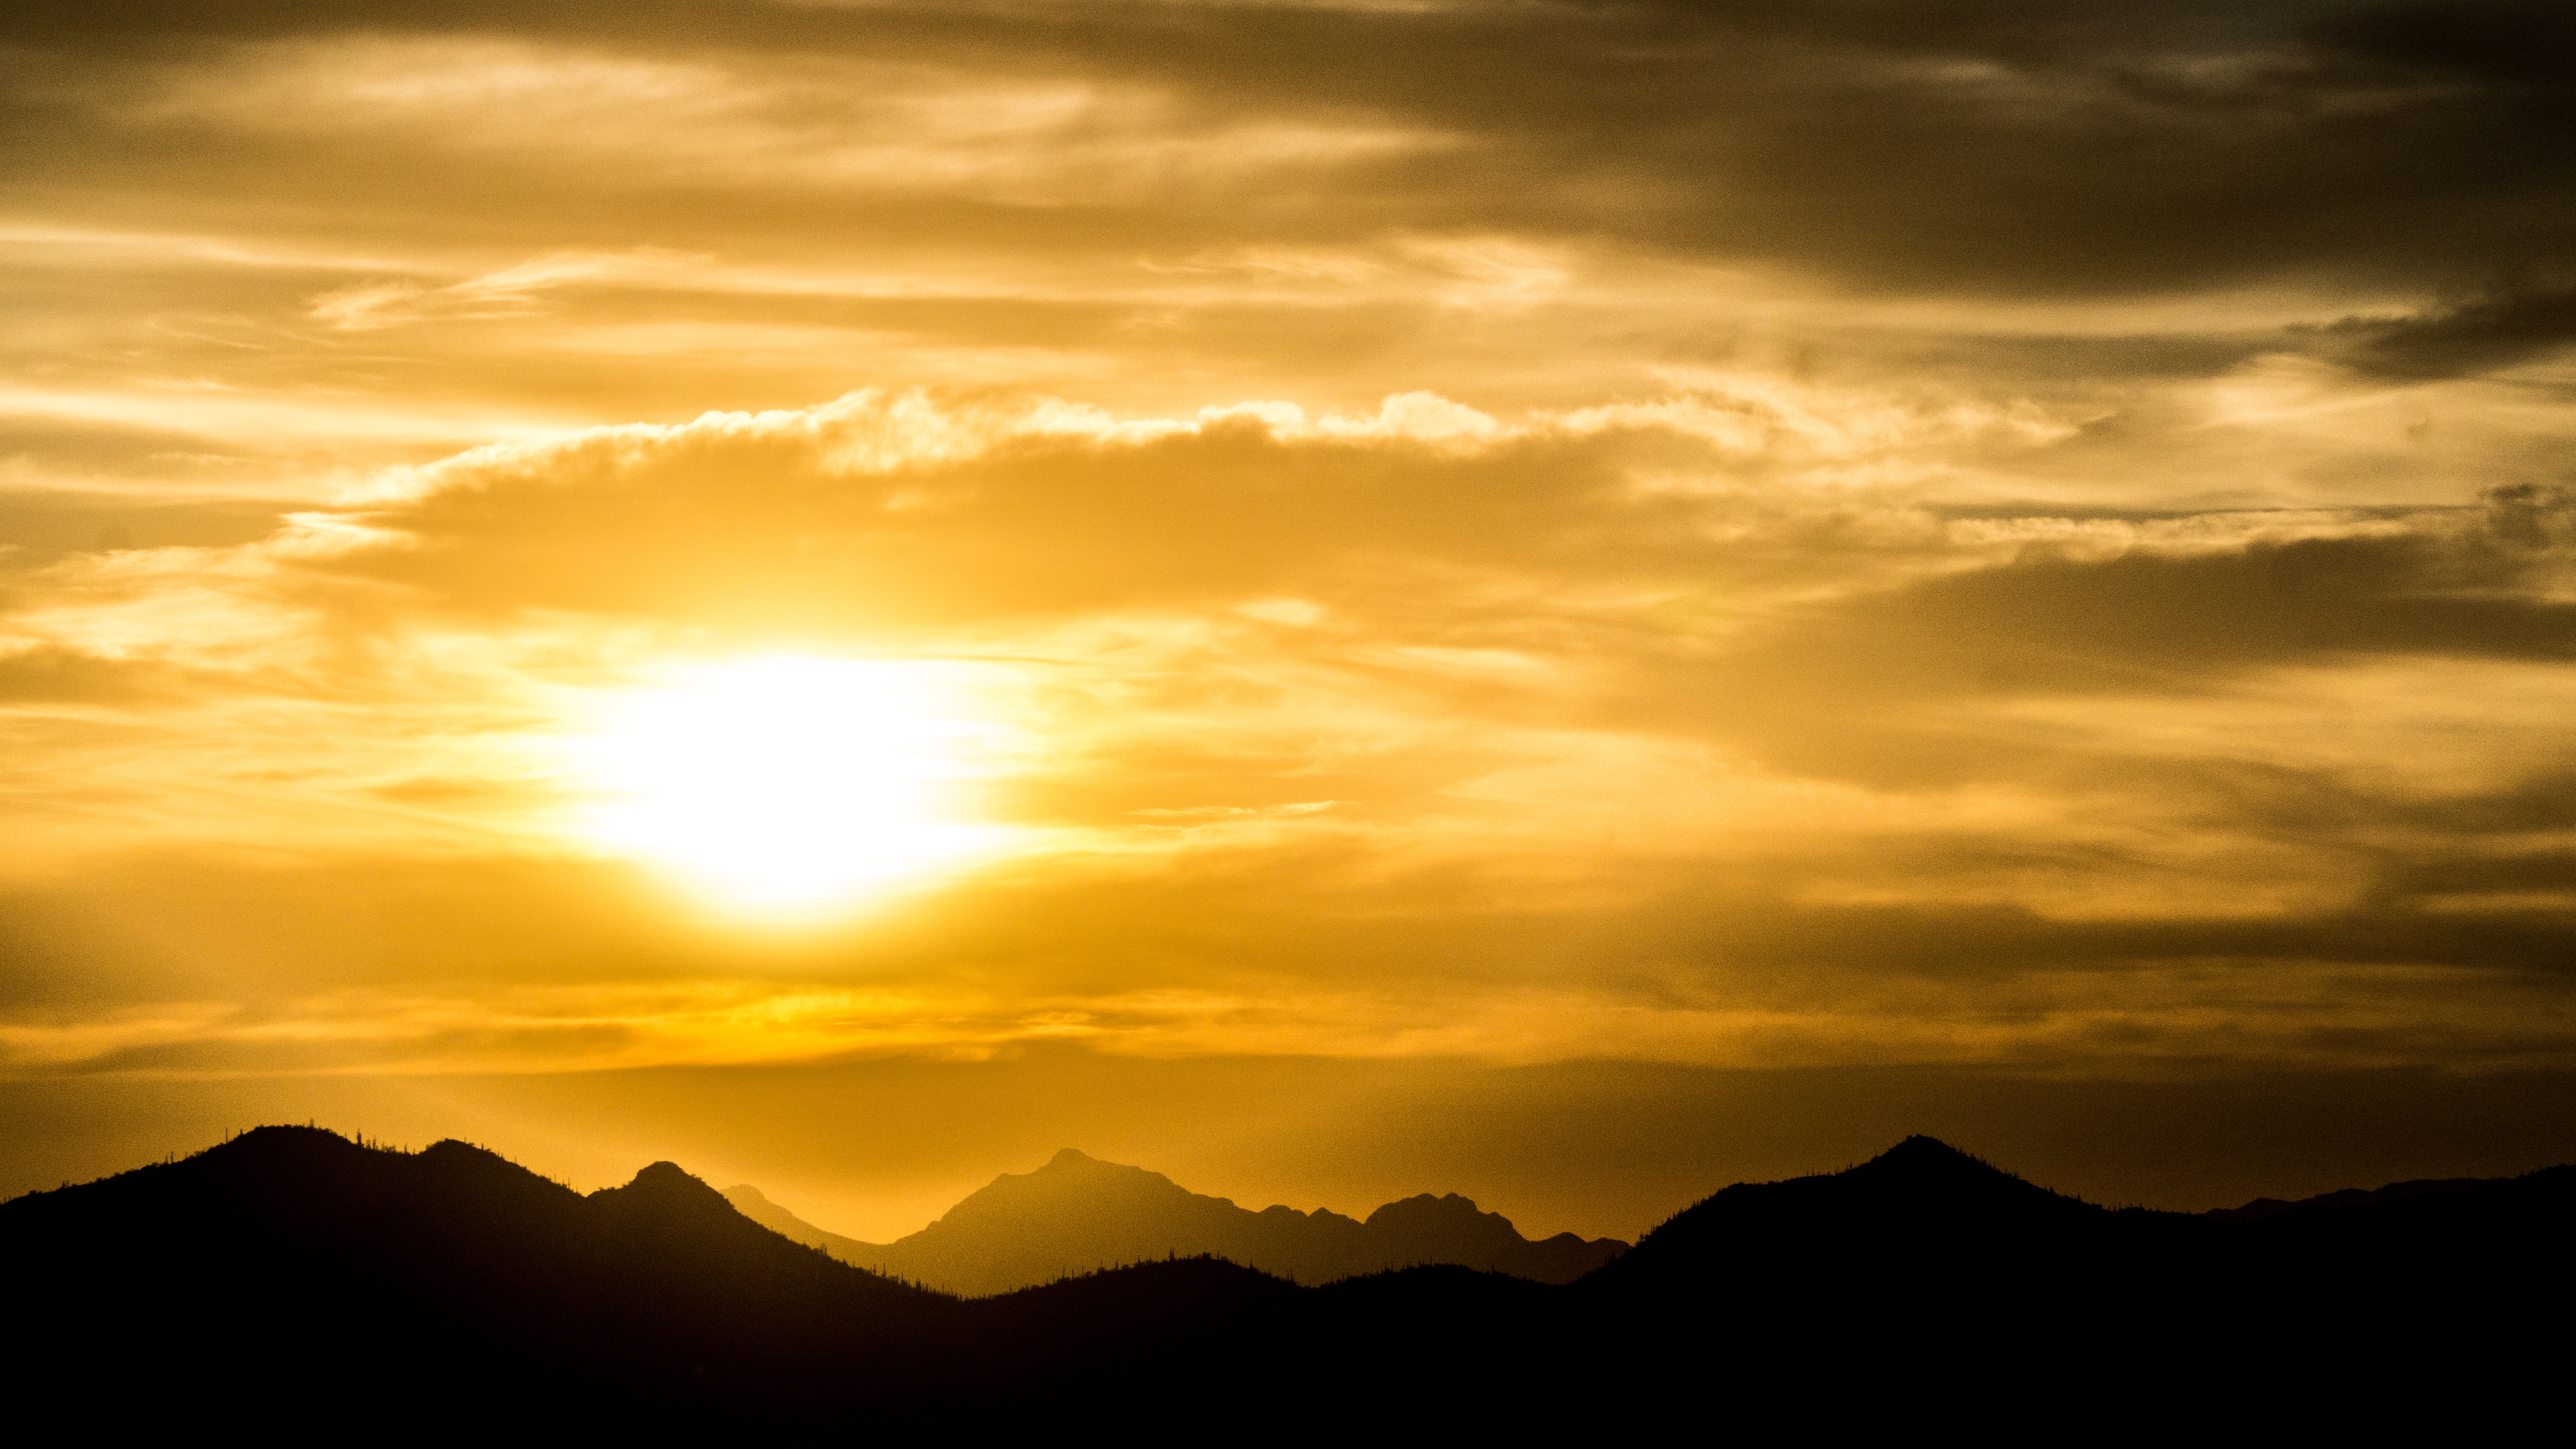
horizon, mountain, cloud, sky, sun, sunrise, sunset, sunlight, morning, dawn, atmosphere, dusk, evening, arizona, west, clouds, mountains, southwest, afterglow, red sky at morning